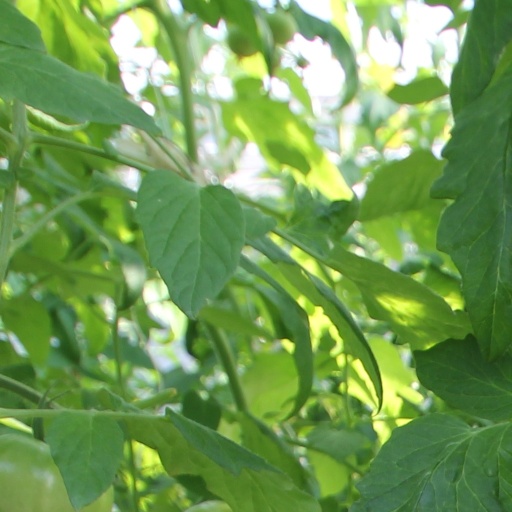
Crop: tomato